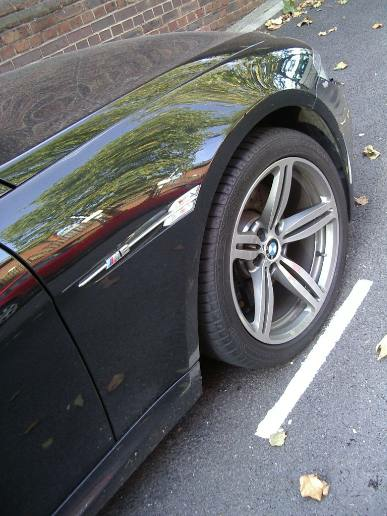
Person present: No